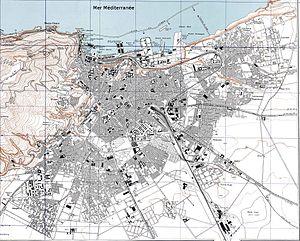
Plan de Oran et sa région
Oran et « la Joyeuse », est la deuxième plus grande ville d’Algérie et une des plus importantes villes du Maghreb. C'est une ville portuaire de la mer Méditerranée, située dans le nord-ouest de l'Algérie, à 432 km de la capitale Alger, et le chef-lieu de la wilaya du même nom, en bordure du golfe d'Oran.